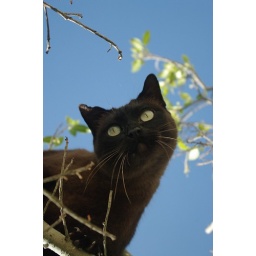
She climbed a small tree in my backyard and I thought it would make a cute shot.